Question: Please indicate a possible affordance area of baseball bat that can be used for hitting
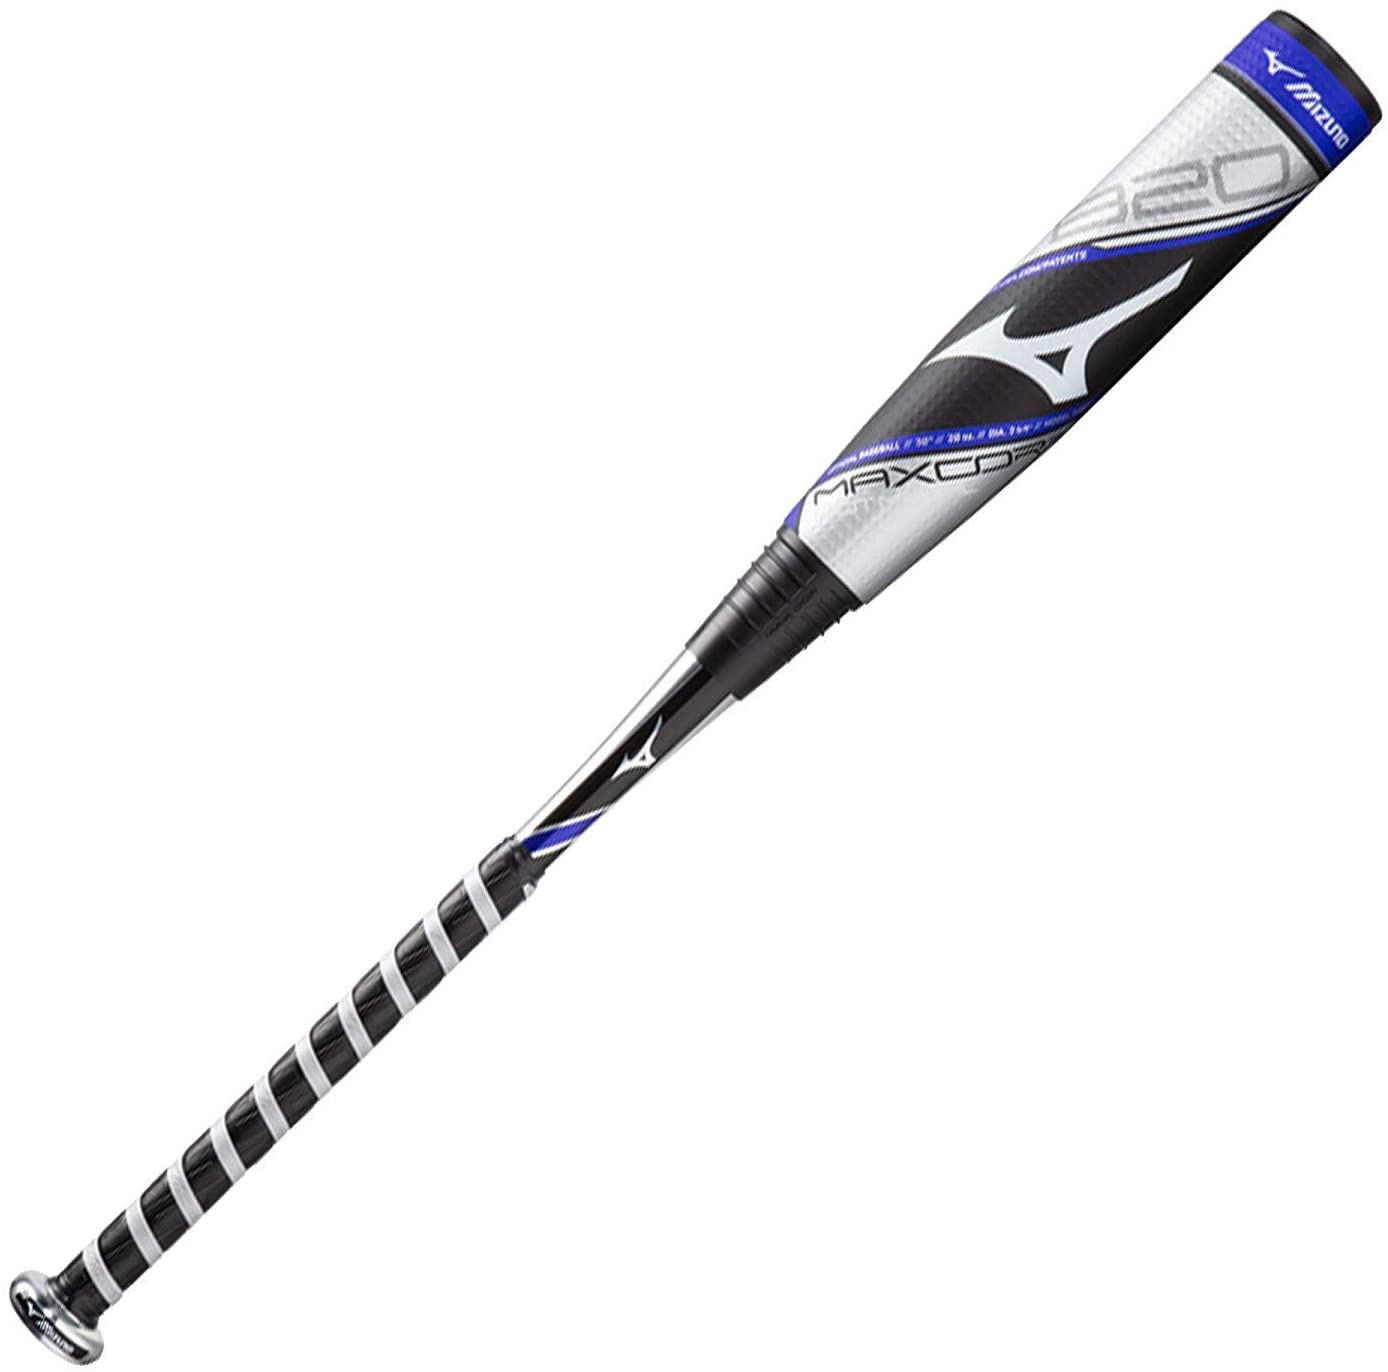
Answer: [979.37, 27.027, 1362.512, 389.502]